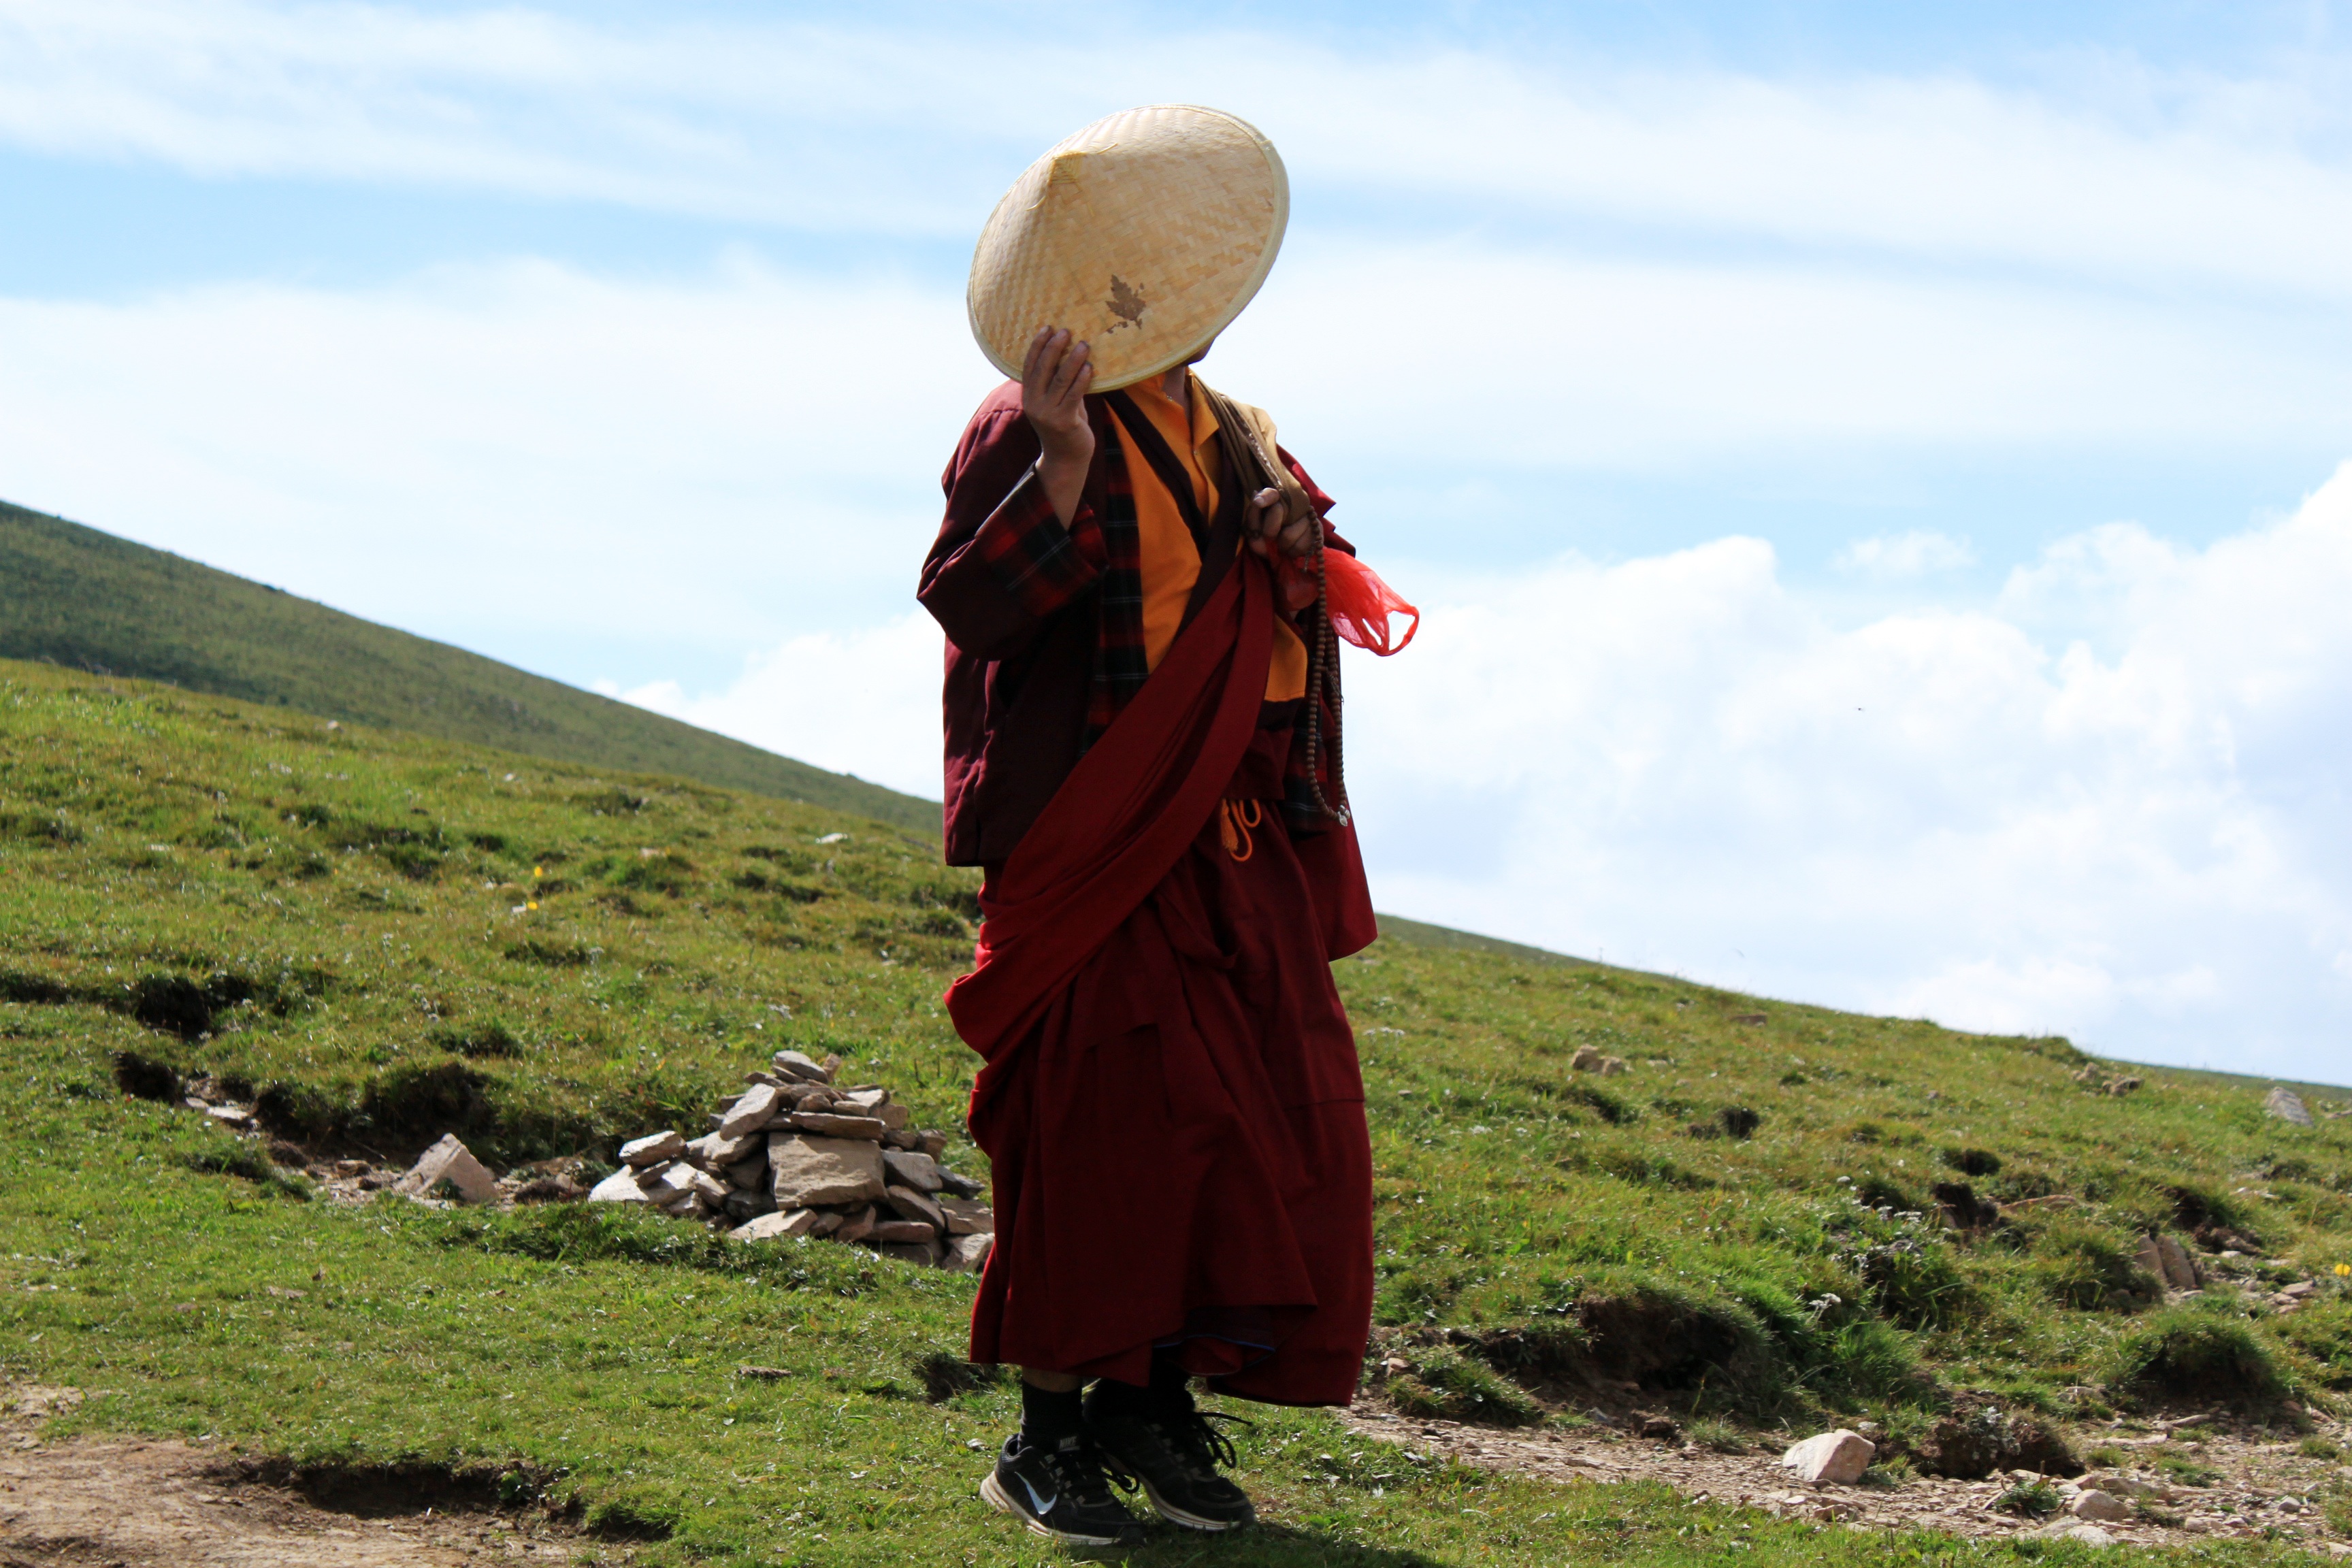
walking, mountain, adventure, religion, lama, rural area, on foot